Transition metal

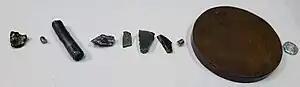

The 2011 IUPAC "Principles of Chemical Nomenclature" describe a "transition metal" as any element in groups 3 to 12 on the periodic table. This corresponds exactly to the d-block elements, and many scientists use this definition. In actual practice, the f-block lanthanide and actinide series are called "inner transition metals". The 2005 "Red Book" allows for the group 12 elements to be excluded, but not the 2011 "Principles".